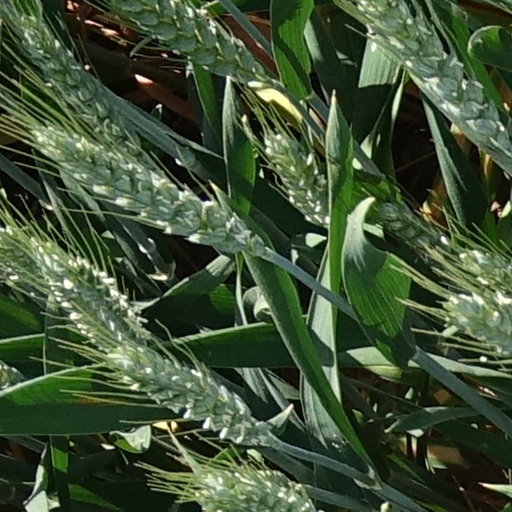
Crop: wheat